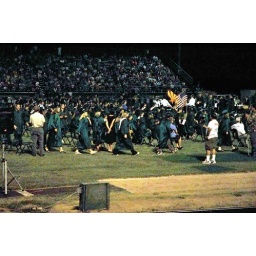
I'm there. I'm the one approximately in the middle, wearing black pants and green shoes. Not that you can tell that.